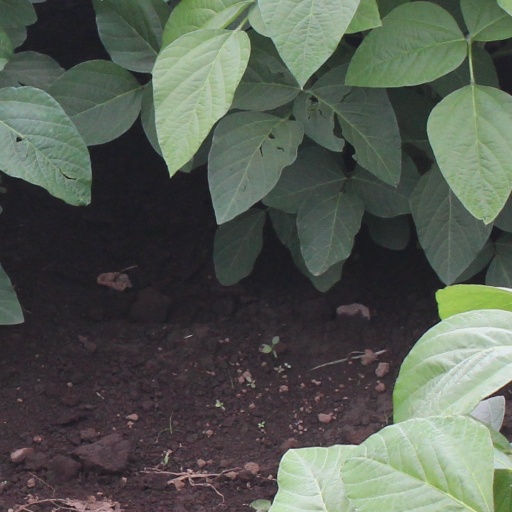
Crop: soybean